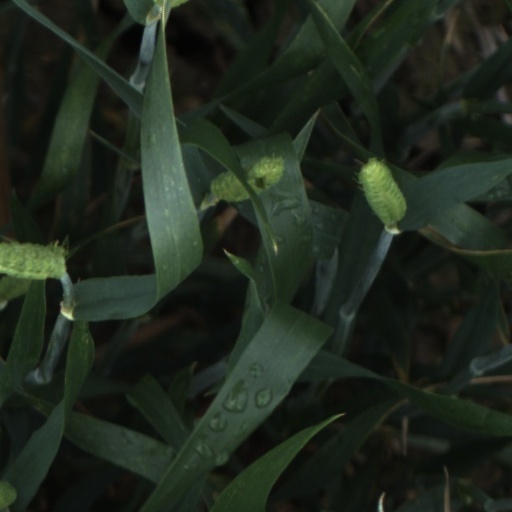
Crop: wheat